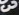
Number: 3